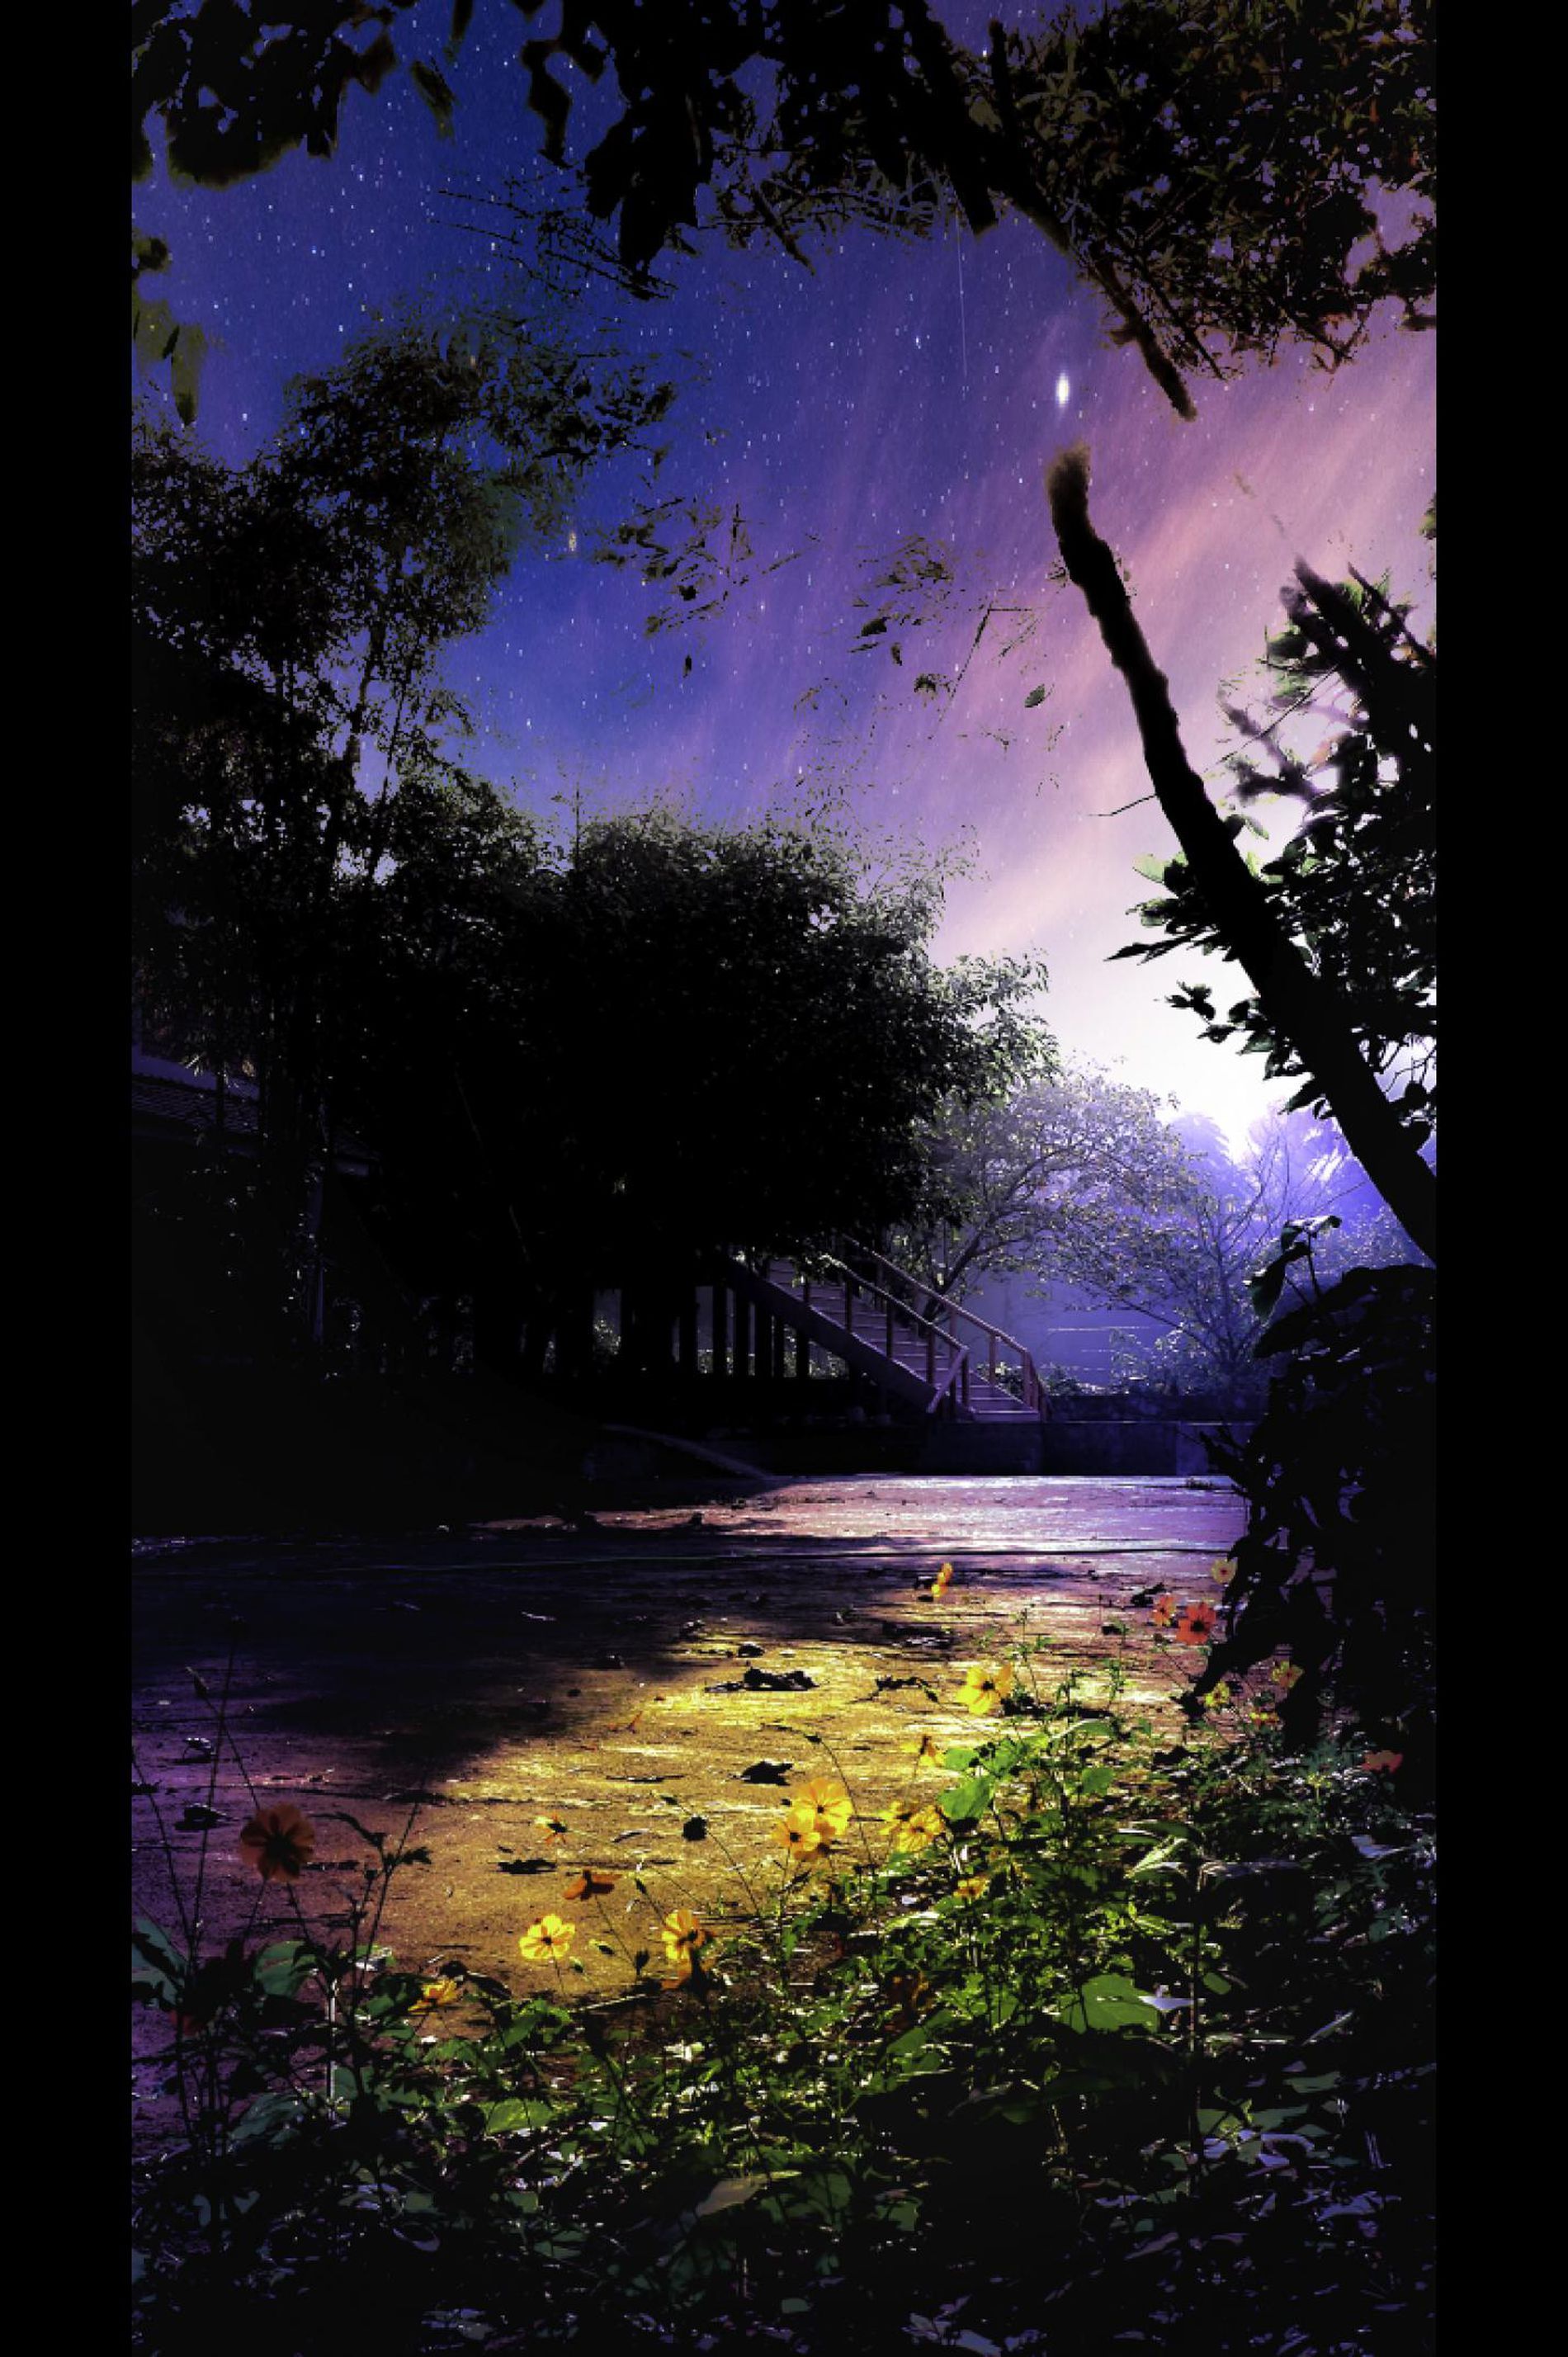
Twilight Bridge Over a Quiet Stream
A small pedestrian bridge stretches across a calm stream surrounded by trees and plants. The sky above glows with purple, pink, and orange colors. The scene is peaceful with no people or animals.
This dreamy photo is a wide-angle shot, taken
taken from a low angle, showing a quiet stream under a colorful twilight sky. The mix of purples, pinks, and deep blues gives the scene a calm, magical feeling. Shadows add a peaceful night mood.
Labels: Plant, Vegetation, Grove, Land, Nature, Outdoors, Tree, Woodland, Night, Sky, Scenery, Jungle, Landscape, Flare, Light, Rainforest, Green, Pond, Water, Sunlight, Grass, Leaf, Purple, Waterfront, Wilderness, Urban, Flower, Silhouette, Starry Sky, Lake, Path, City, Summer, Architecture, Building, Shelter, Swamp, Park, Garden, Beach, Coast, Sea, Shoreline, Lighting, Sunset, Soil, Road, Bridge, Trees